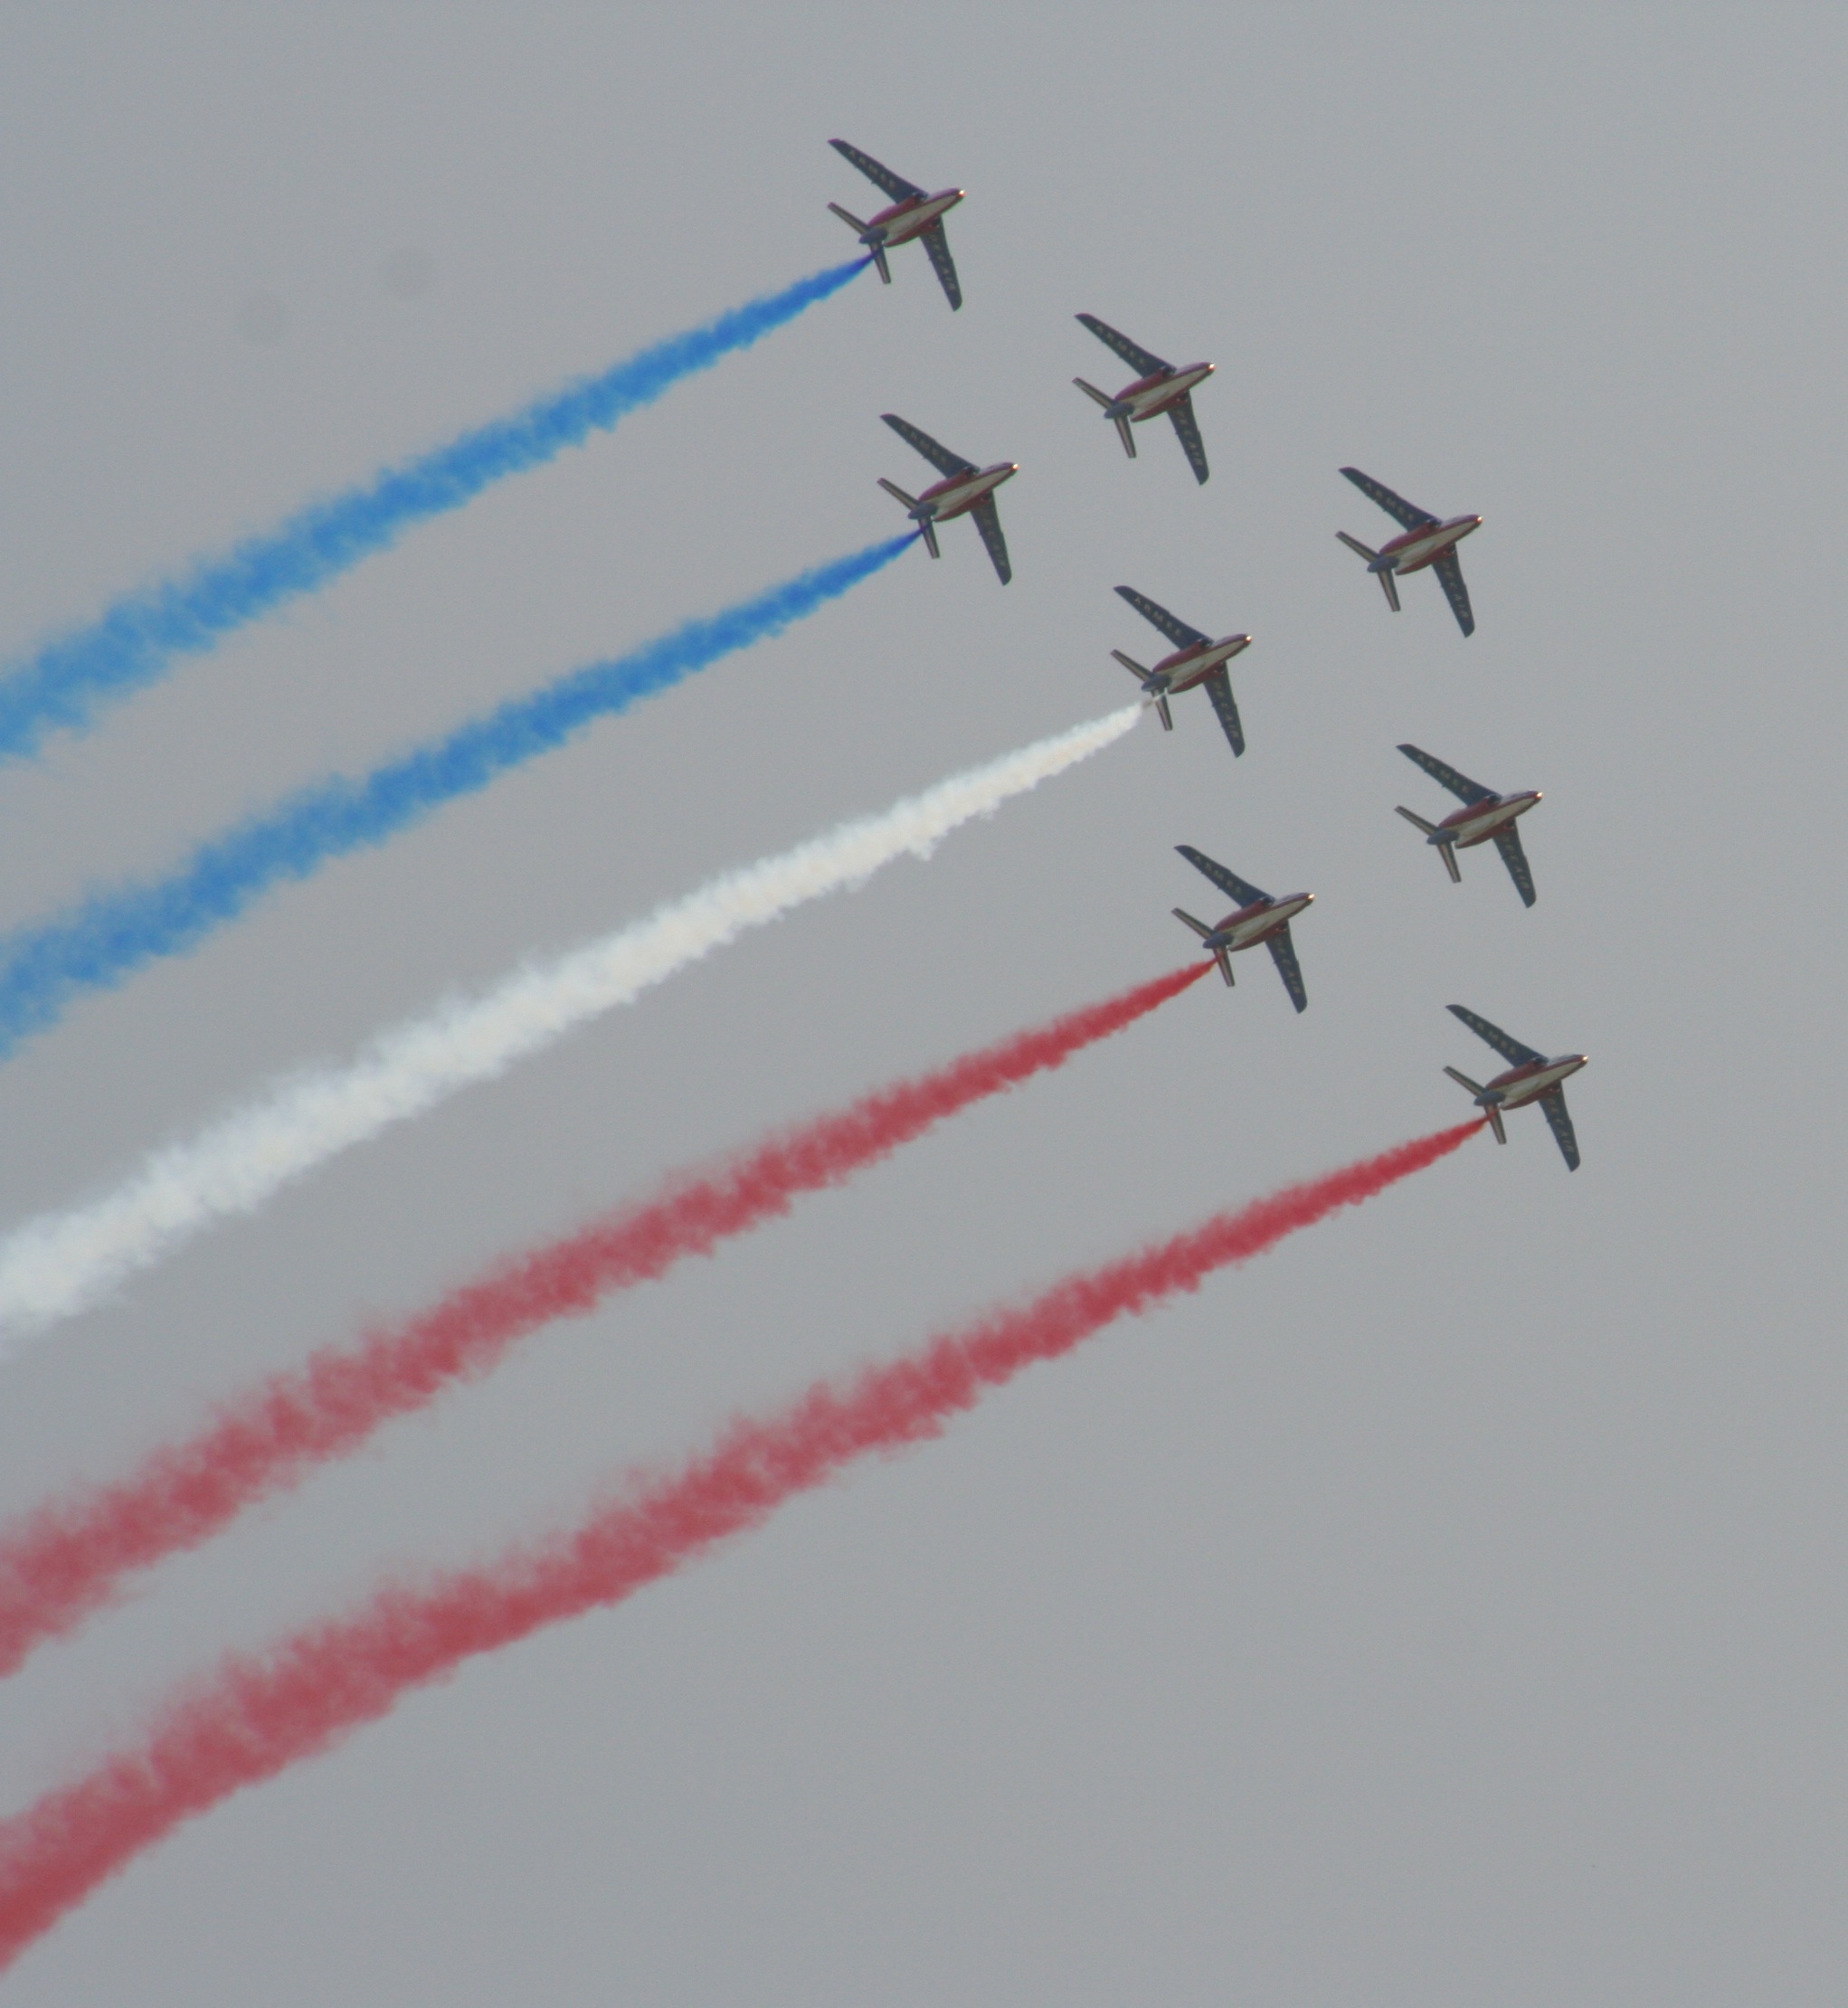
wing, sky, airplane, aircraft, france, line, vehicle, aviation, patrol, event, air show, air force, alphajet, aerobatics, atmosphere of earth, general aviation